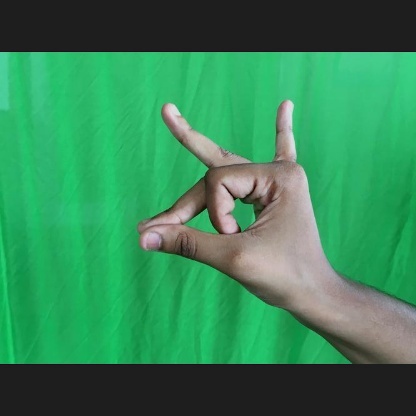
Mudra: Bramaram